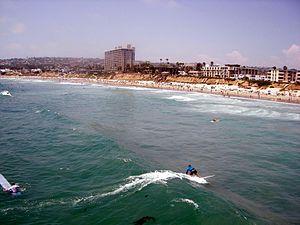
San Diego est une ville des États-Unis, située dans l'État de Californie, sur la côte ouest, près de la frontière avec le Mexique. Avec 1 307 402 habitants lors du recensement de 2010, elle se place au huitième rang des villes les plus peuplées du pays et au deuxième rang des villes les plus peuplées de l'État, derrière Los Angeles. L'agglomération de San Diego, Carlsbad et San Marcos, faisant partie de la mégalopole de Californie du Sud, compte 3 095 313 habitants en 2010, la 17ᵉ des États-Unis. Berceau historique de la Californie, San Diego est connue pour son climat agréable et ses plages ainsi que son port en eaux profondes et son histoire militaire avec la marine des États-Unis qui y dispose de plusieurs bases navales et y stationne l'une des grandes flottes navales du monde.